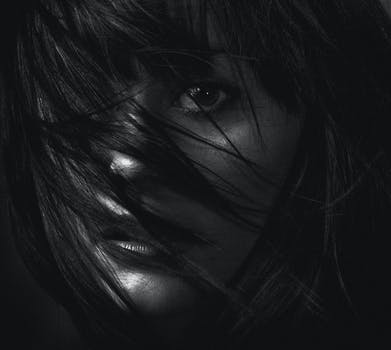
Label: No Watermark